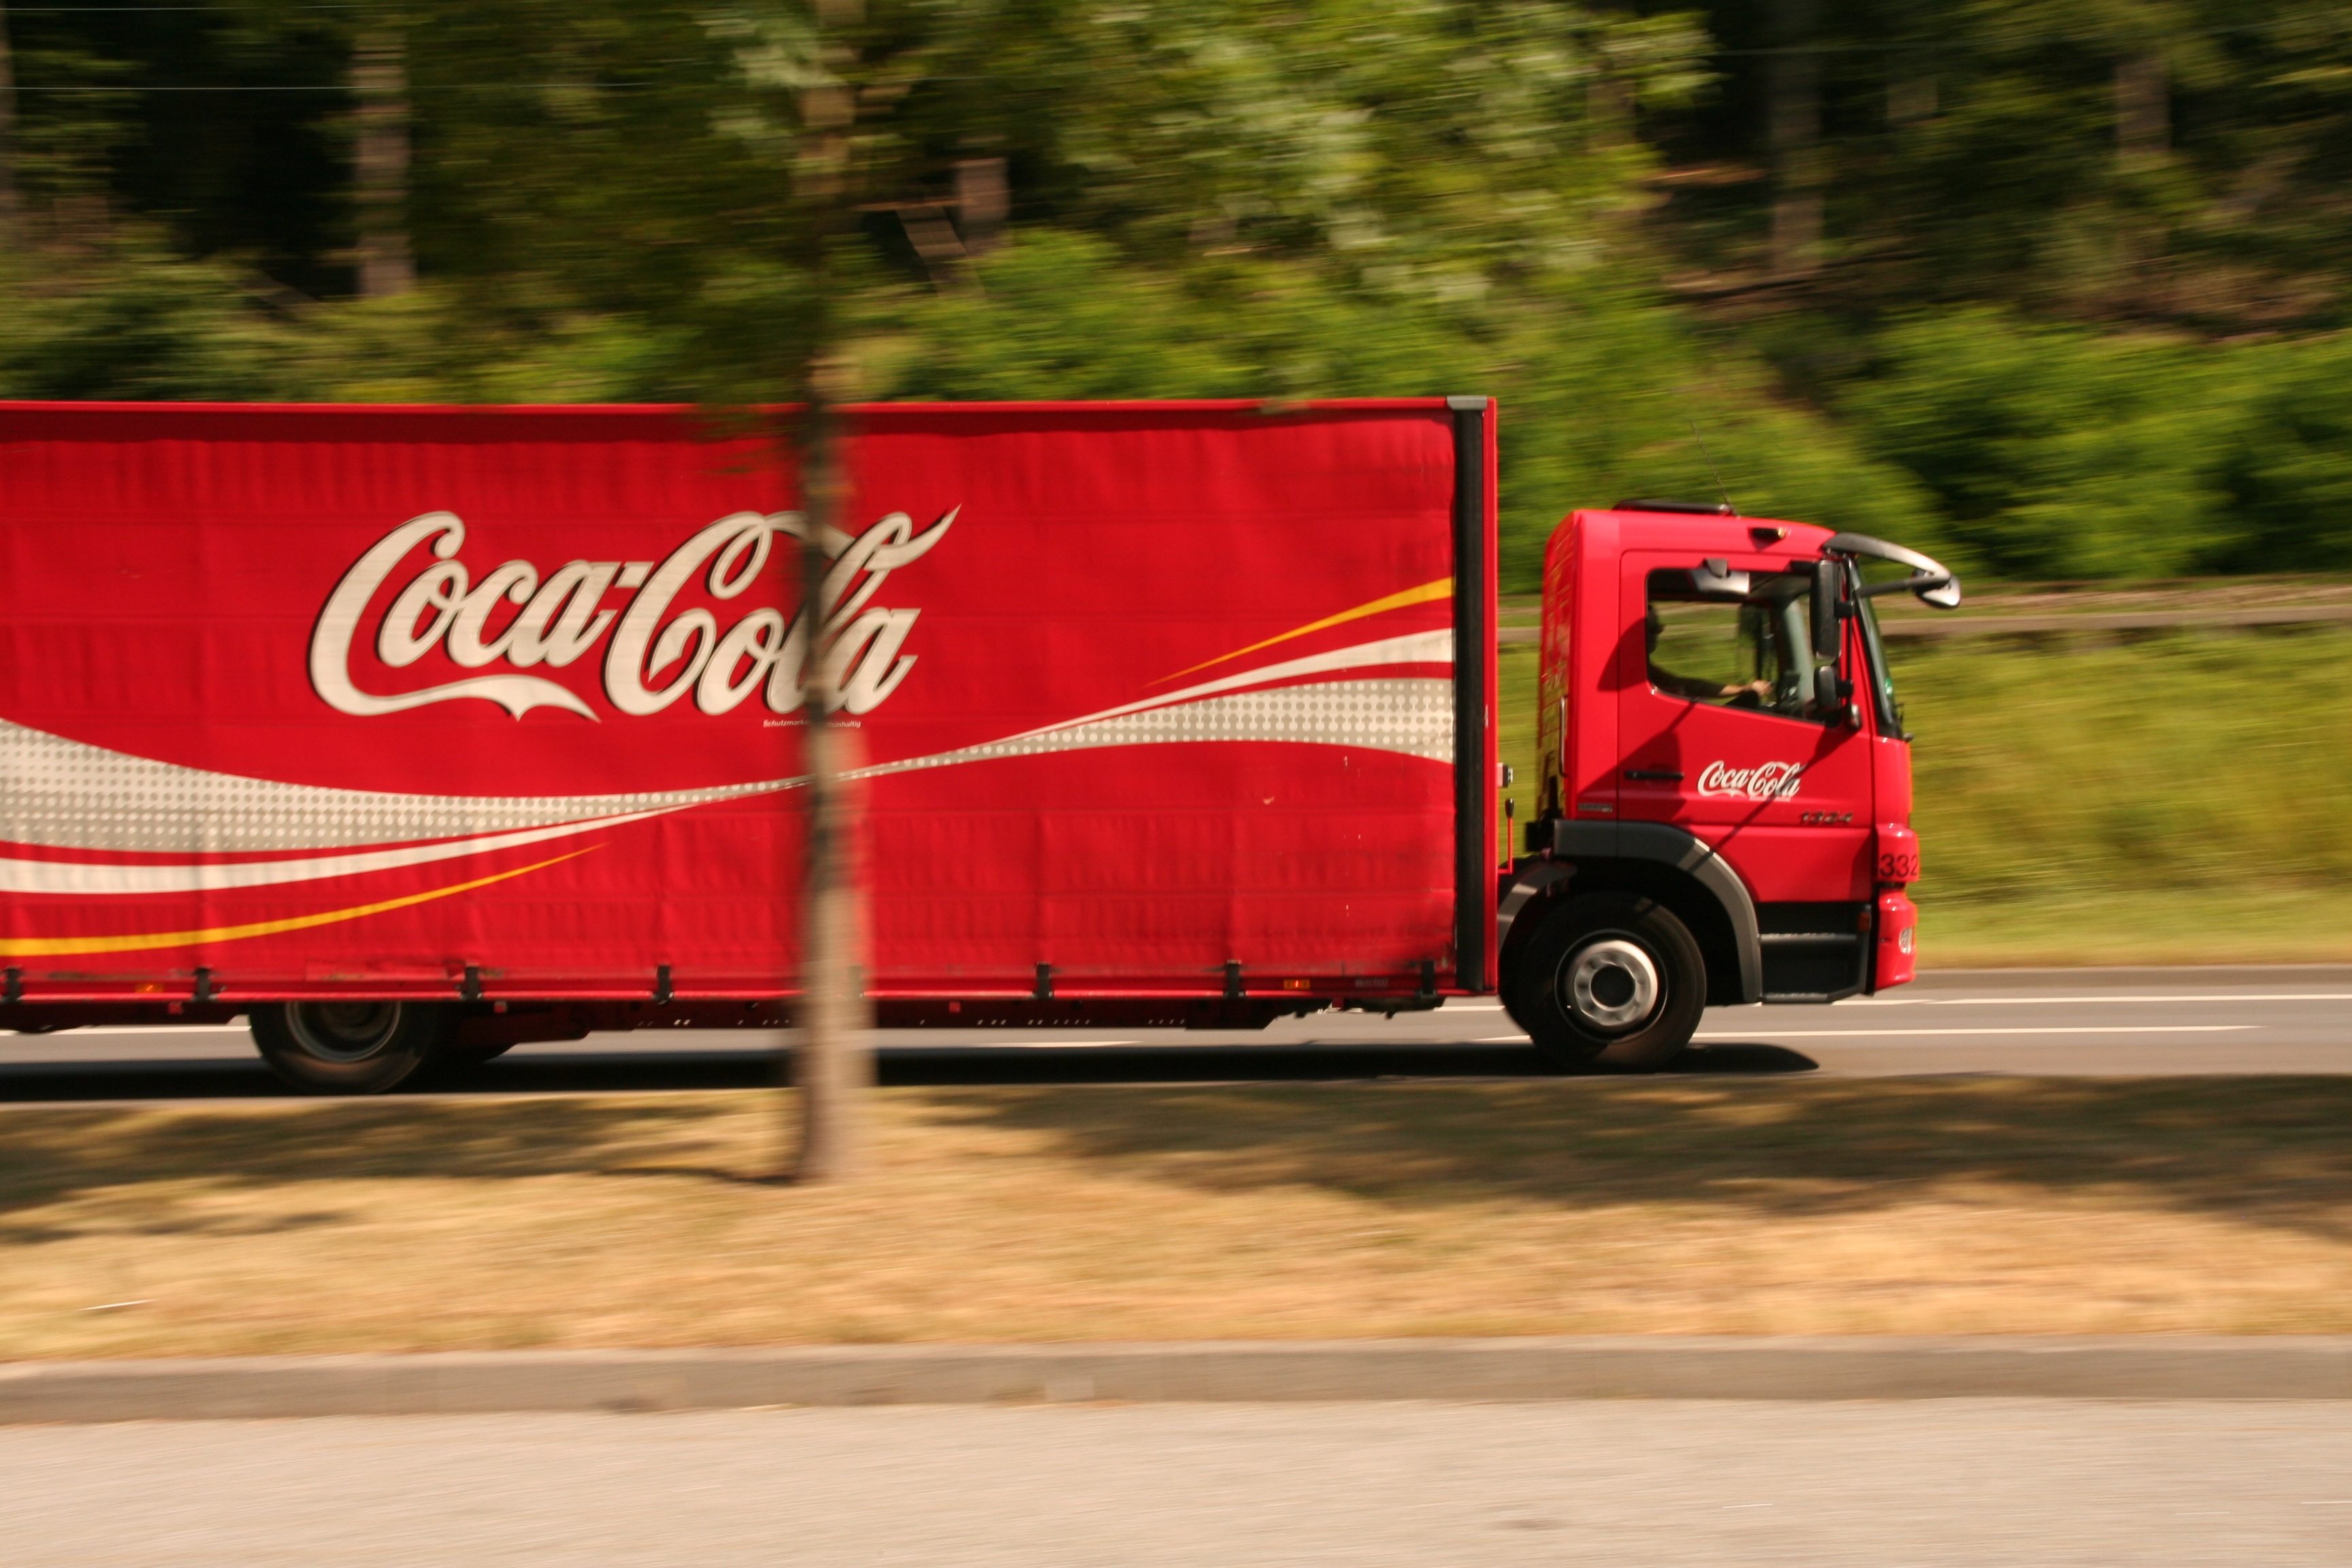
transport, truck, red, vehicle, drink, coca cola, cola, soft drink, carbonated soft drinks